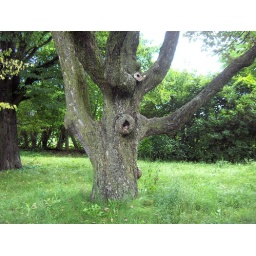
This crazy tree was growing on the estate of the castle in southern CZ.